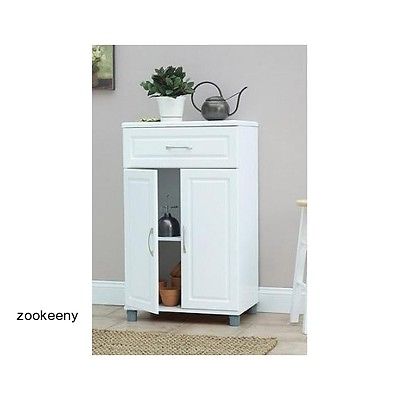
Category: cabinet